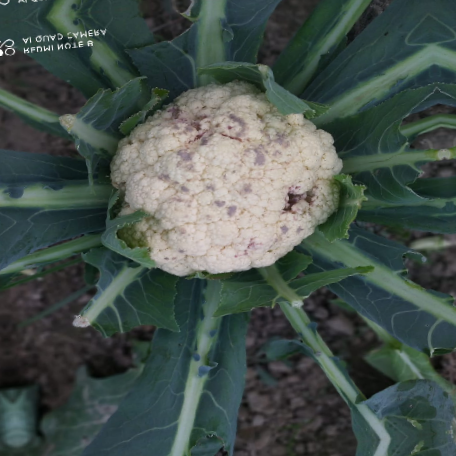
Label: Bacterial spot rot